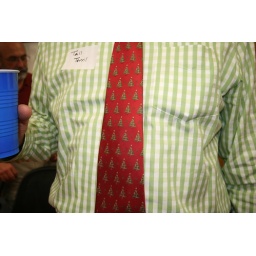
Dr. Nell was very festive in his Christmas tree tie and striped shirt.